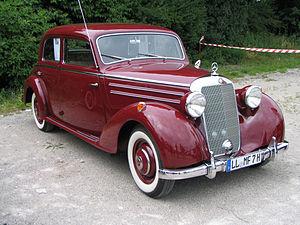
Les voitures de tourisme Mercedes-Benz font partie de la division Mercedes-Benz Cars et de Daimler.
La Mercedes-Benz 170 est une voiture de tourisme de Mercedes-Benz produite de 1936 à 1953.